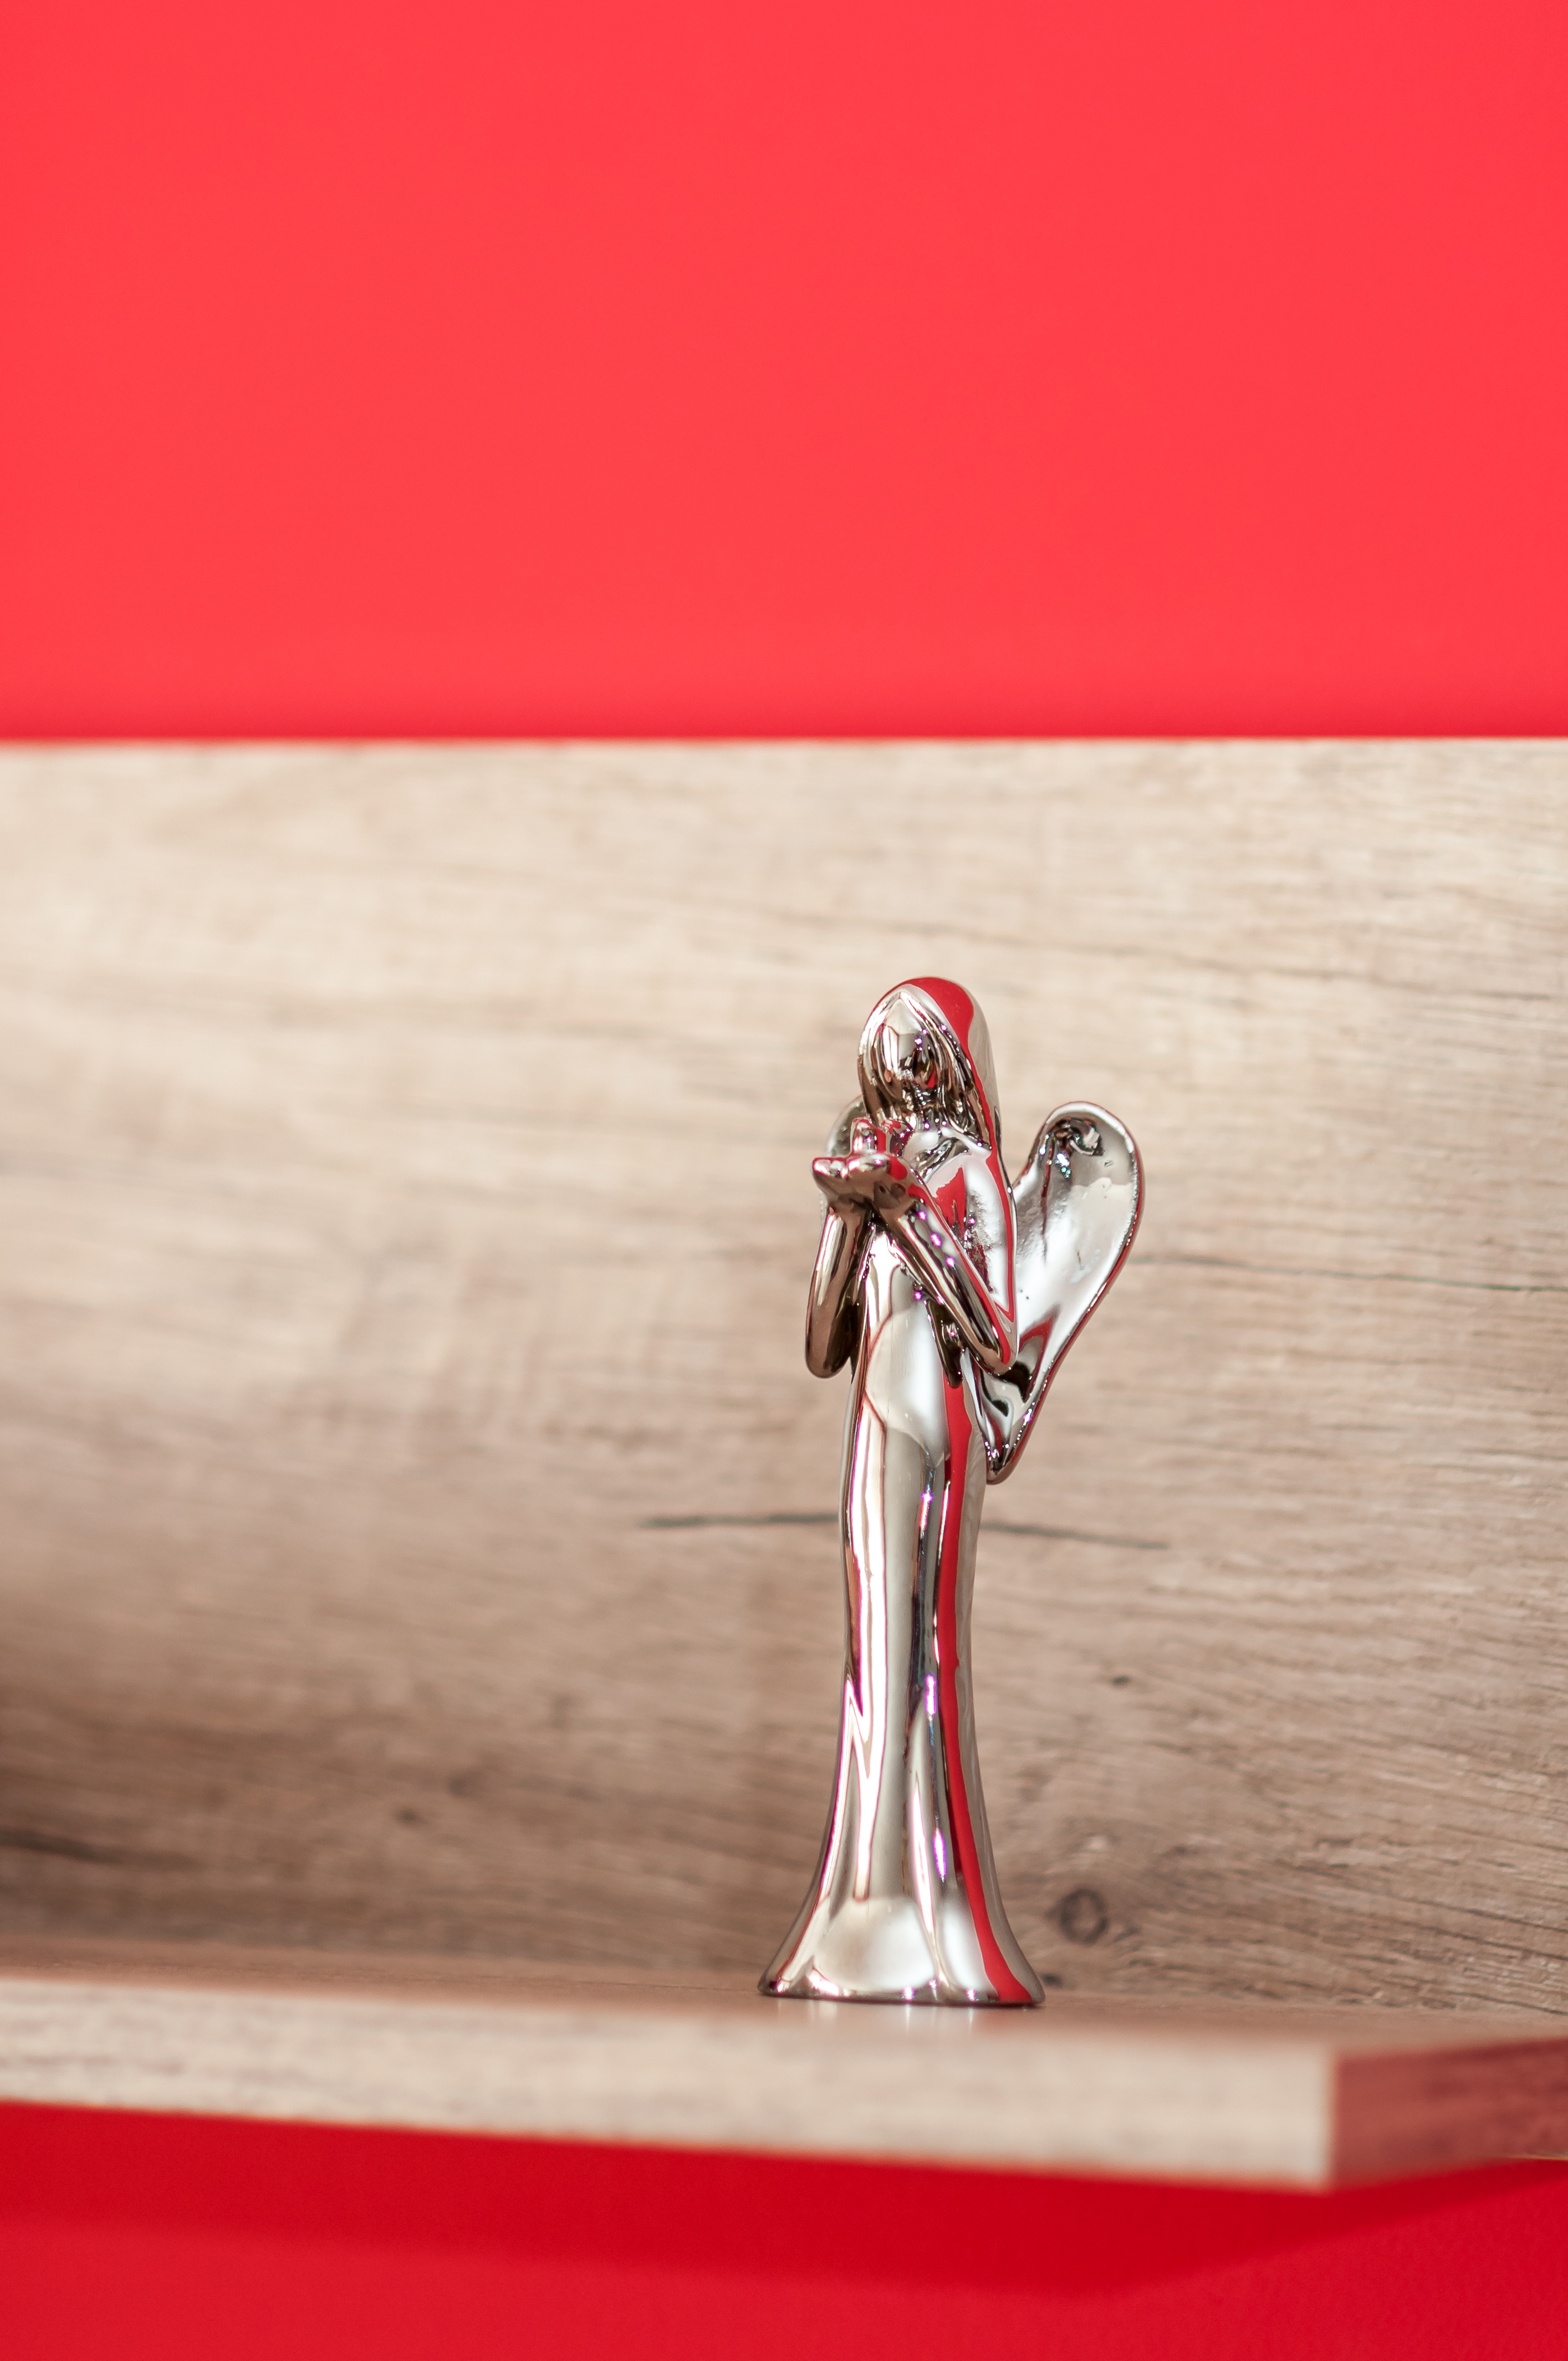
white, decoration, spring, red, ornament, angel, art, illustration, modern art, the statue, the figurine